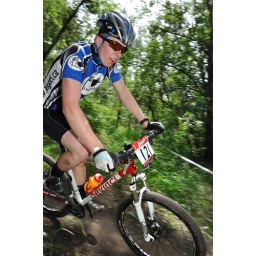
From the Edmonton Canada Cup mountain bike race, July 11th, 2010 in Edmonton, Alberta, Canada.